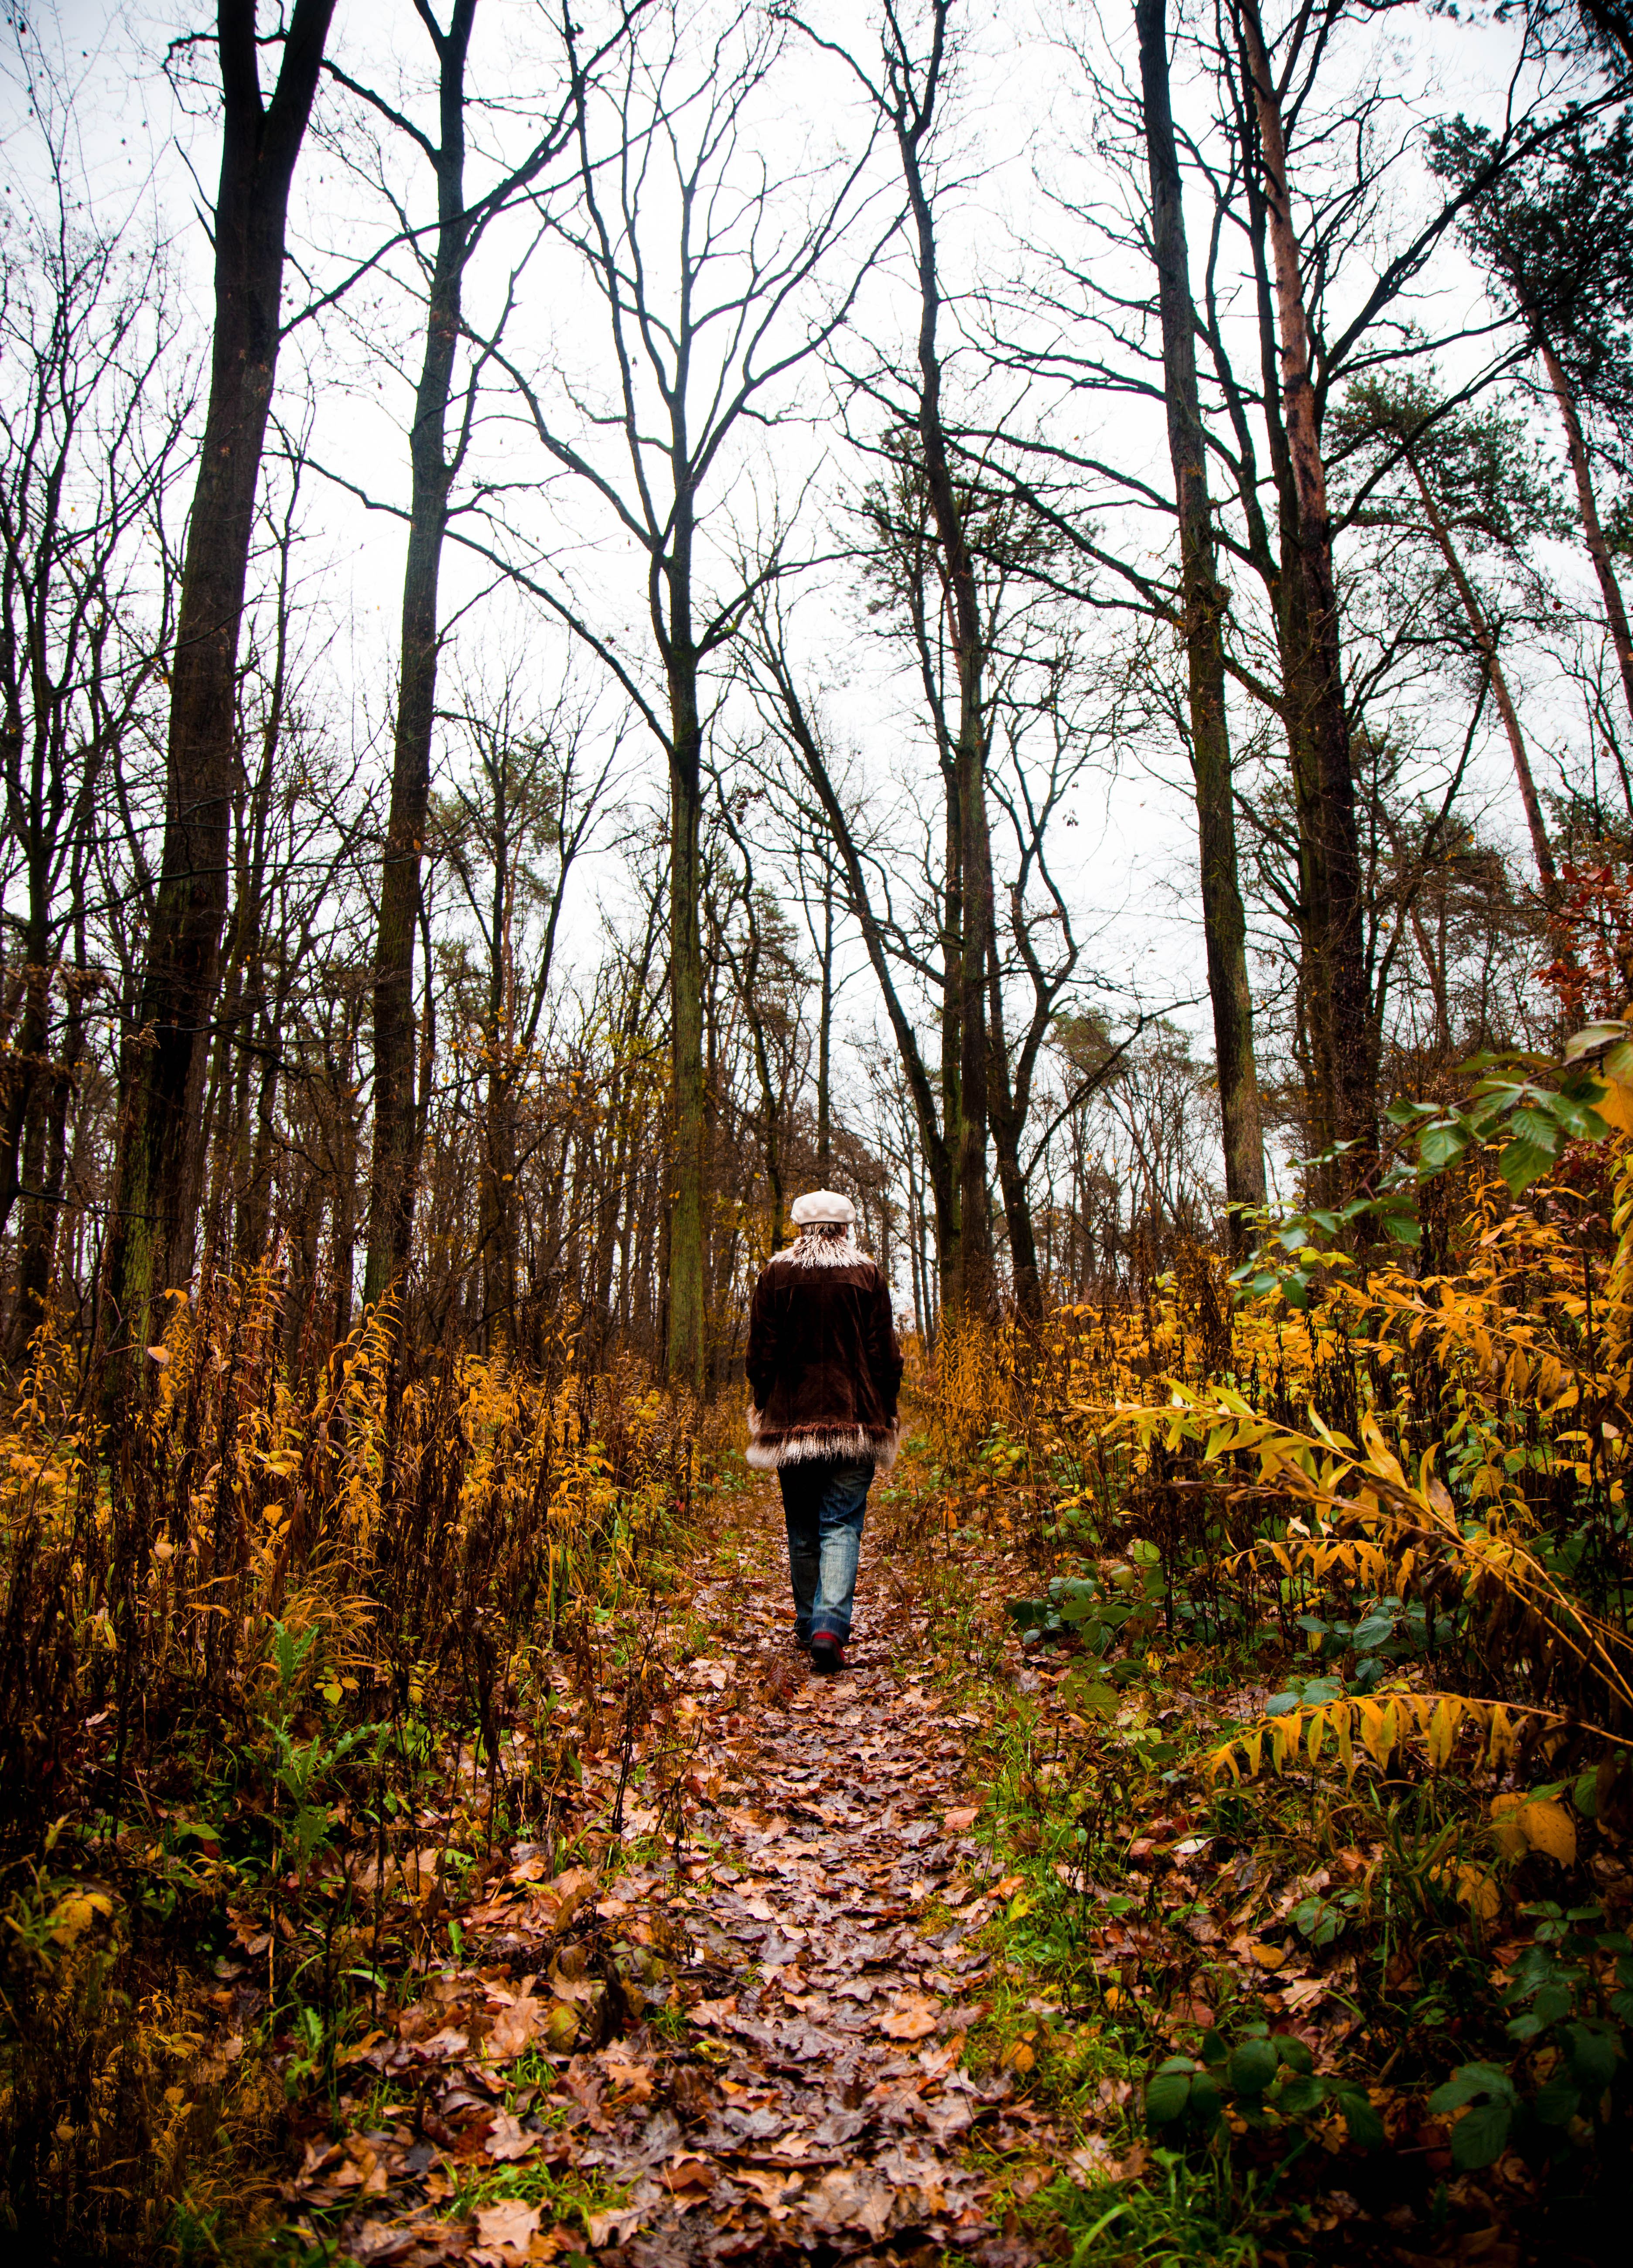
tree, nature, forest, outdoor, wilderness, plant, trail, sunlight, leaf, fall, portrait, autumn, canon, season, leaves, poland, wetland, forrest, woodland, habitat, canon5dmarkii, ecosystem, polska, swidnik, swidnikpoland, rural area, natural environment, woody plant